Kentucky Colonels

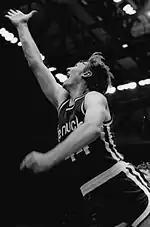
In his rookie season, Dan Issel led the ABA in scoring with 29.9 points per game, and also averaged 13.2 rebounds per game.

In July the Colonels traded Jim "Goose" Ligon, Gene Moore and Bud Olsen to Dallas for Cincy Powell. They also signed University of Kentucky star Dan Issel. Issel was given a 10-year contract worth $1.4 million. The Colonels also traded a draft pick to the New York Nets for Walt Simon. Mike Pratt joined the Colonels' roster for the season.